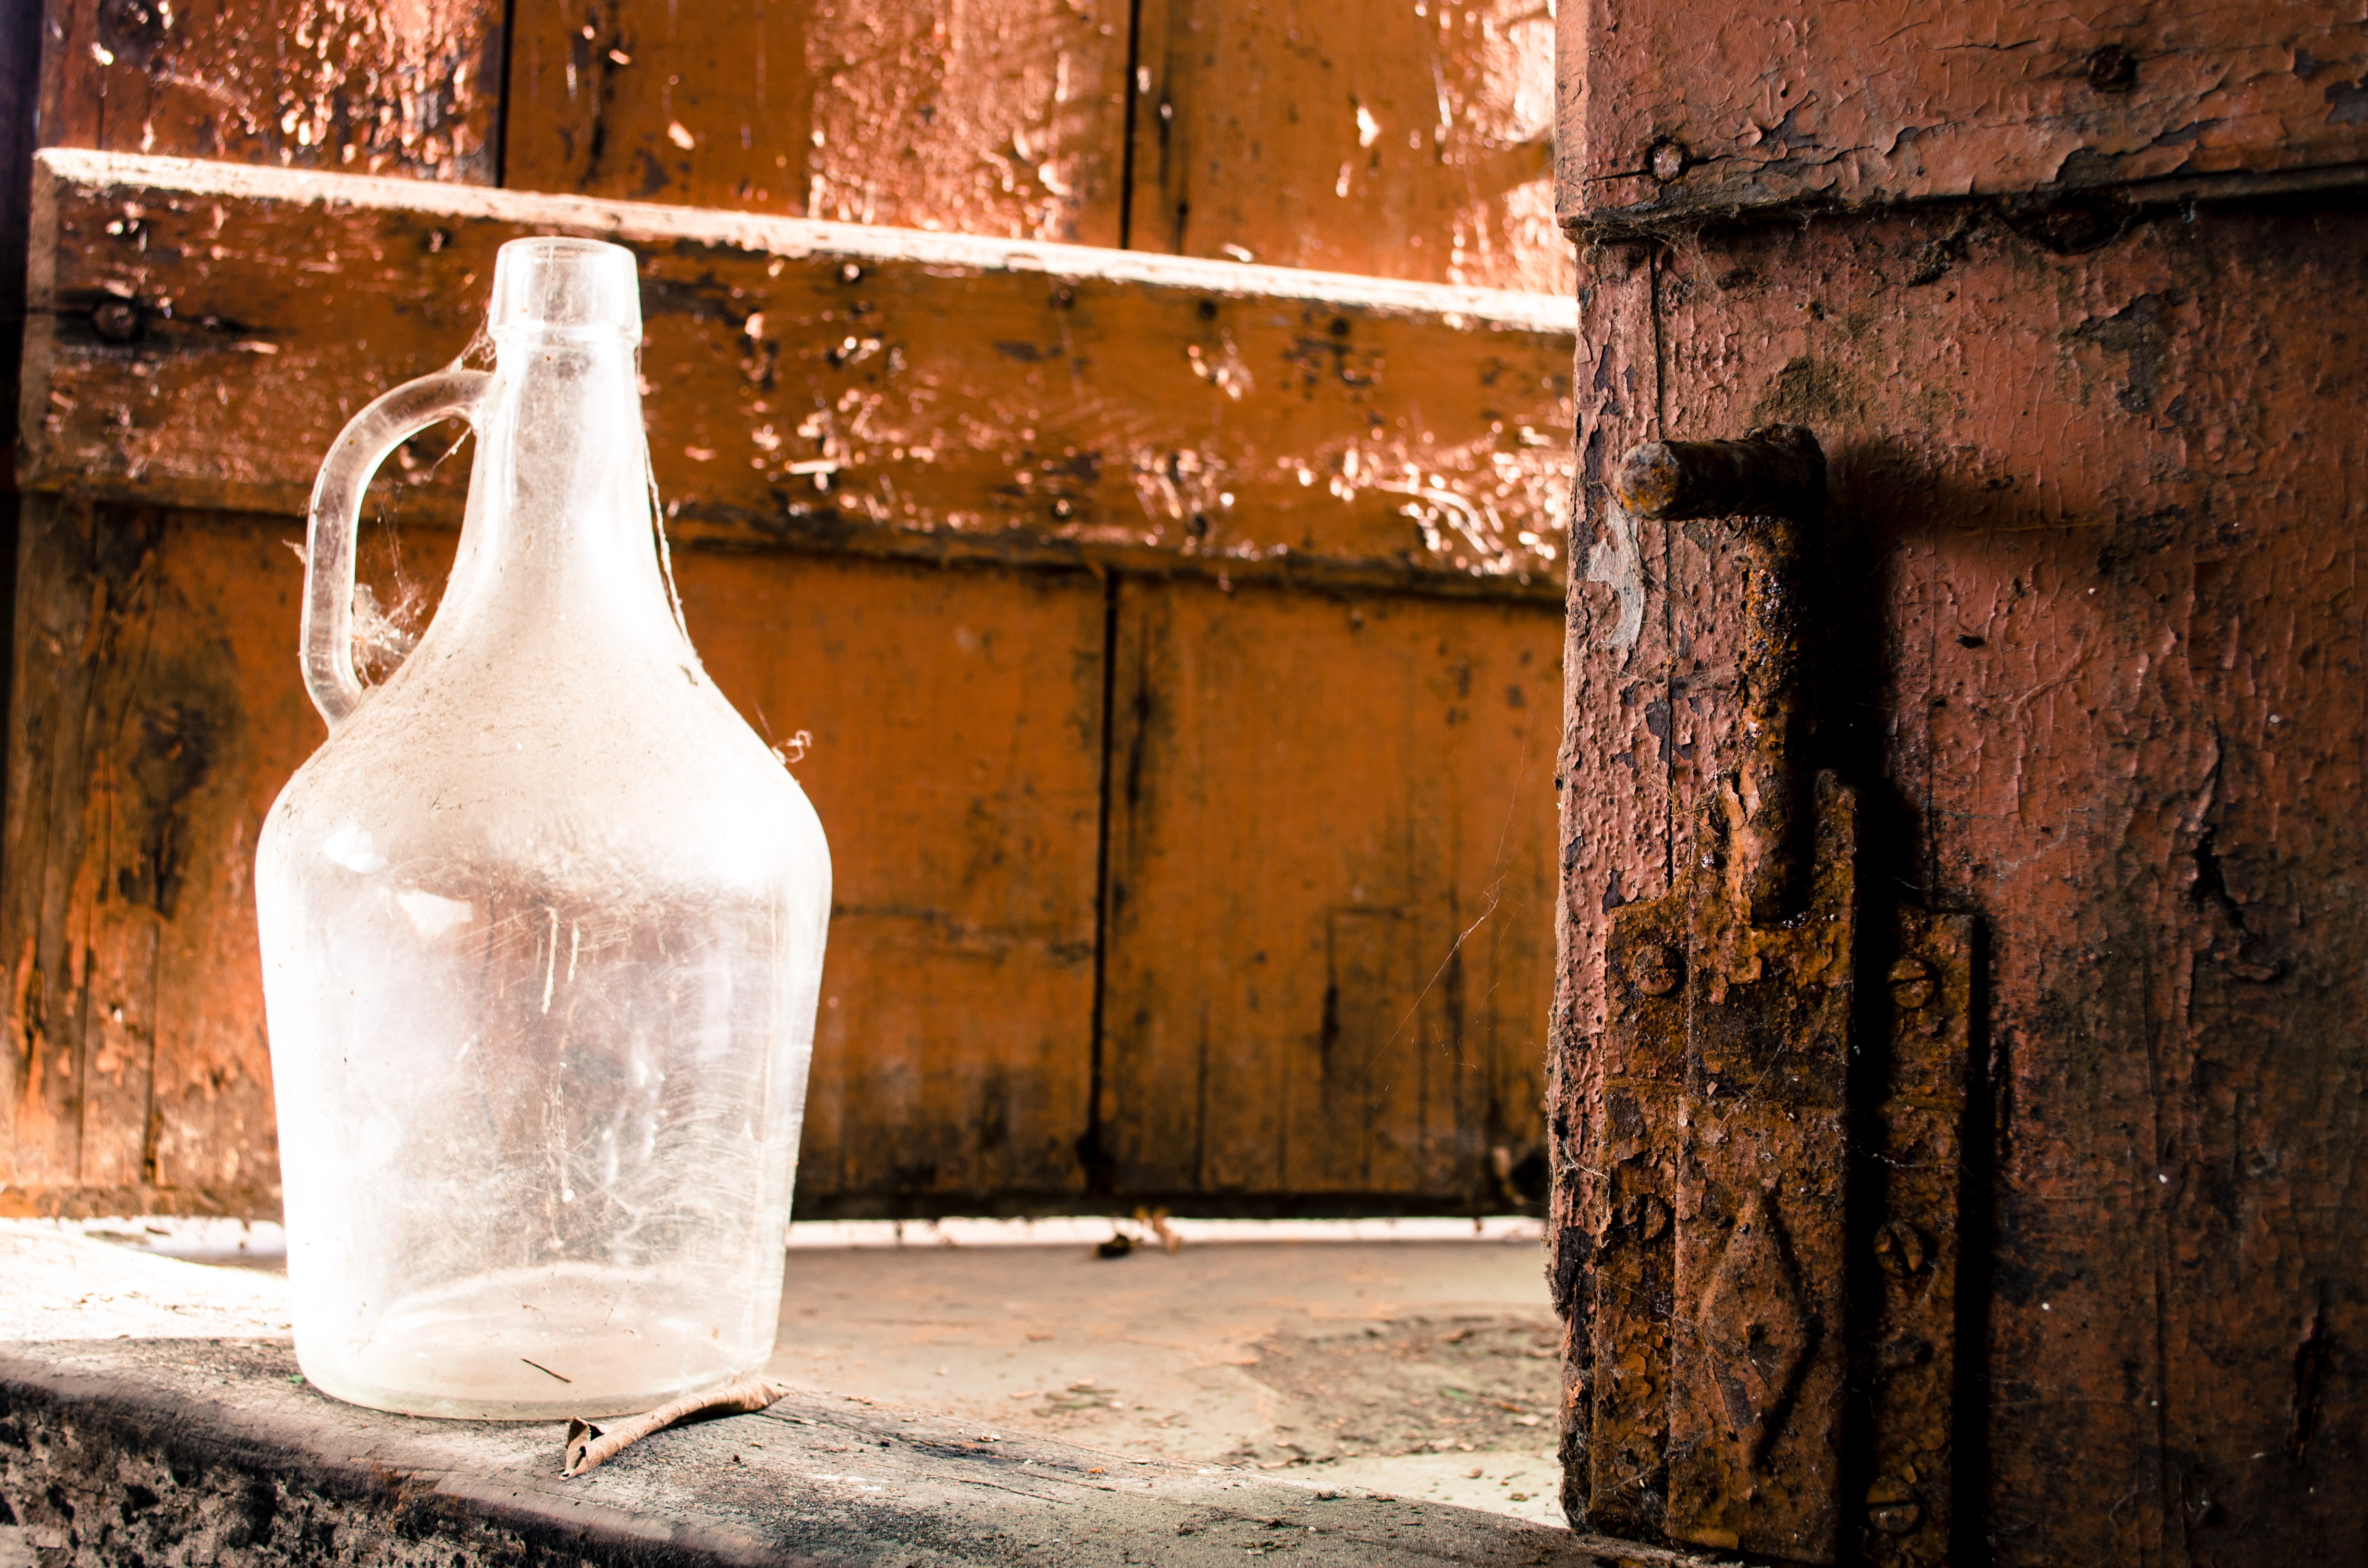
wood, white, glass, wall, rust, color, lighting, door, art, temple, cellar, wood door, ancient history